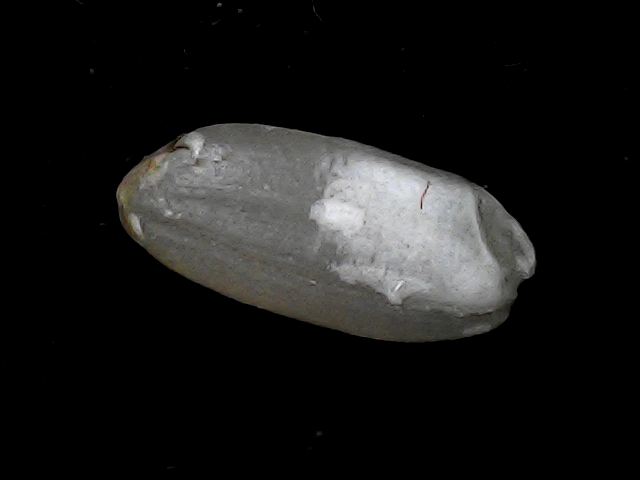
Rice variety: BD95